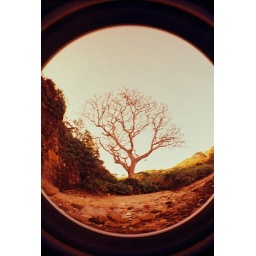
the tree in mount sinai